Ringway 3 (Hanoi)

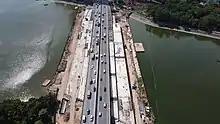
Linh Đàm lake overpass under construction. Two new bridges for at-grade traffic were built, as well as ramps for connecting to Elevated Ringway 3 (June 2020)

Ringway 3 was officially approved as a part of the revised master plan in June 1998, along with Ringway 1 and Ringway 2. By then, Ringway 3 consisted of Khuất Duy Tiến Blvd (which was then a 2-lane street connecting apartment complexes in Thanh Xuân and what would later be the Hòa Lạc expressway), Phạm Hùng Blvd (which was then also a 2-lane street) and Phạm Văn Đồng Blvd, running from Mai Dịch junction to Thăng Long Bridge (and Nội Bài Airport).